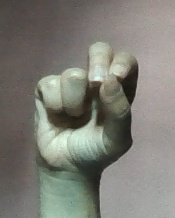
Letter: gaaf